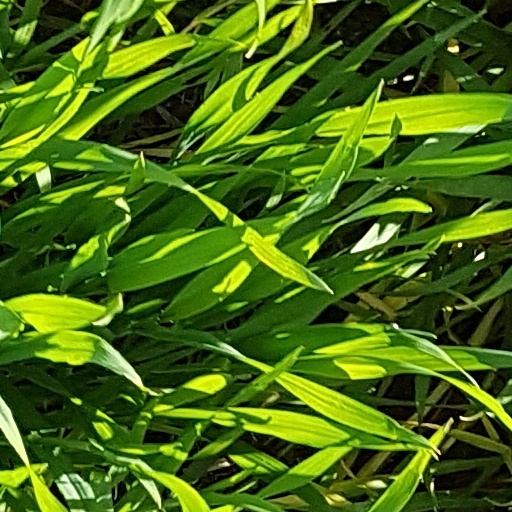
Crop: wheat